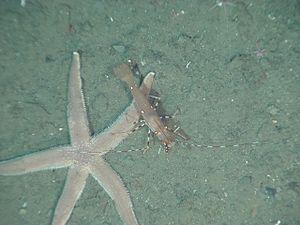
Les Luidia sont un genre d'étoiles de mer, le seul de la famille des Luidiidae.